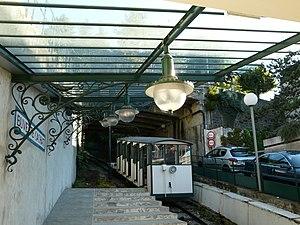
Funiculaire d'Évian-les-Bains à Neuvecelle, station ""Buvette Cachat"""
Cet article recense les monuments historiques de la Haute-Savoie, en France.
La liste des édifices labellisés « Patrimoine du xxᵉ siècle » de la Haute-Savoie recense les édifices ayant reçu le label « Patrimoine du xxᵉ siècle » dans la Haute-Savoie en France. Au 27 mai 2013, ils sont au nombre de quarante-trois dans le département.
Le funiculaire d'Évian-les-Bains, également surnommé le « petit métro évianais », relie le centre ville d'Évian-les-Bains à la commune de Neuvecelle. Mis en service en 1913, il est le seul funiculaire en France à avoir six stations.